David Nelson (musician)

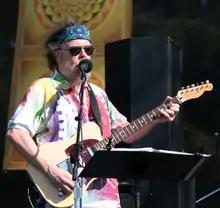
Nelson in 2015

David Brian Nelson (born June 12, 1943) is an American musician, singer, and songwriter. He is perhaps best known as a co-founder and longtime member of the New Riders of the Purple Sage.